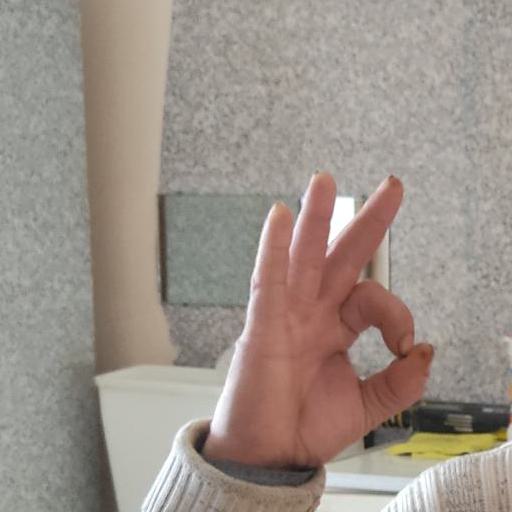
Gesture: ok